Kosher Kitty Kelly

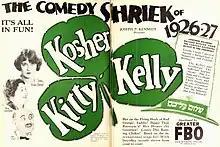
Advertisement

Kosher Kitty Kelly is a 1926 American silent comedy drama film directed by James W. Horne, produced by Joseph P. Kennedy Sr. (Robertson-Cole), and distributed by Film Booking Offices of America (FBO). It is based on the stage musical "Kosher Kitty Kelly" by Leon De Costa, the film stars Viola Dana.